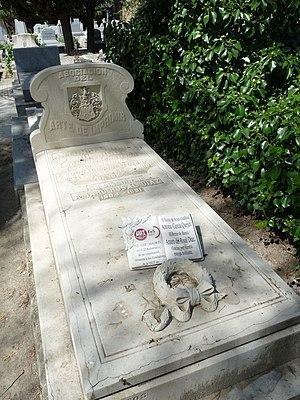
Antonio García Quejido est un homme politique et syndicaliste espagnol.